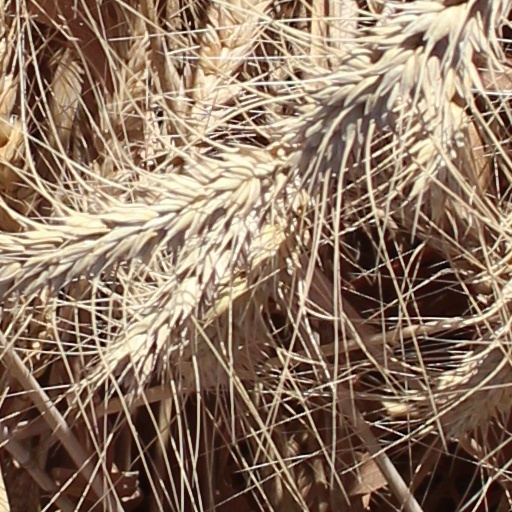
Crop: wheat